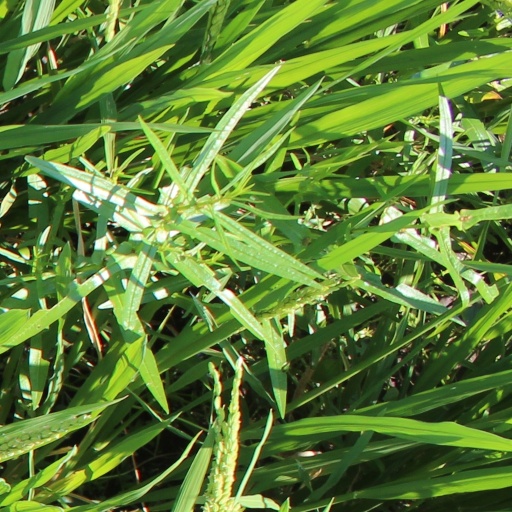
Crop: rice